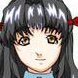
Portrait style: Anime Portrait